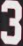
Number: 3